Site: brandenburg
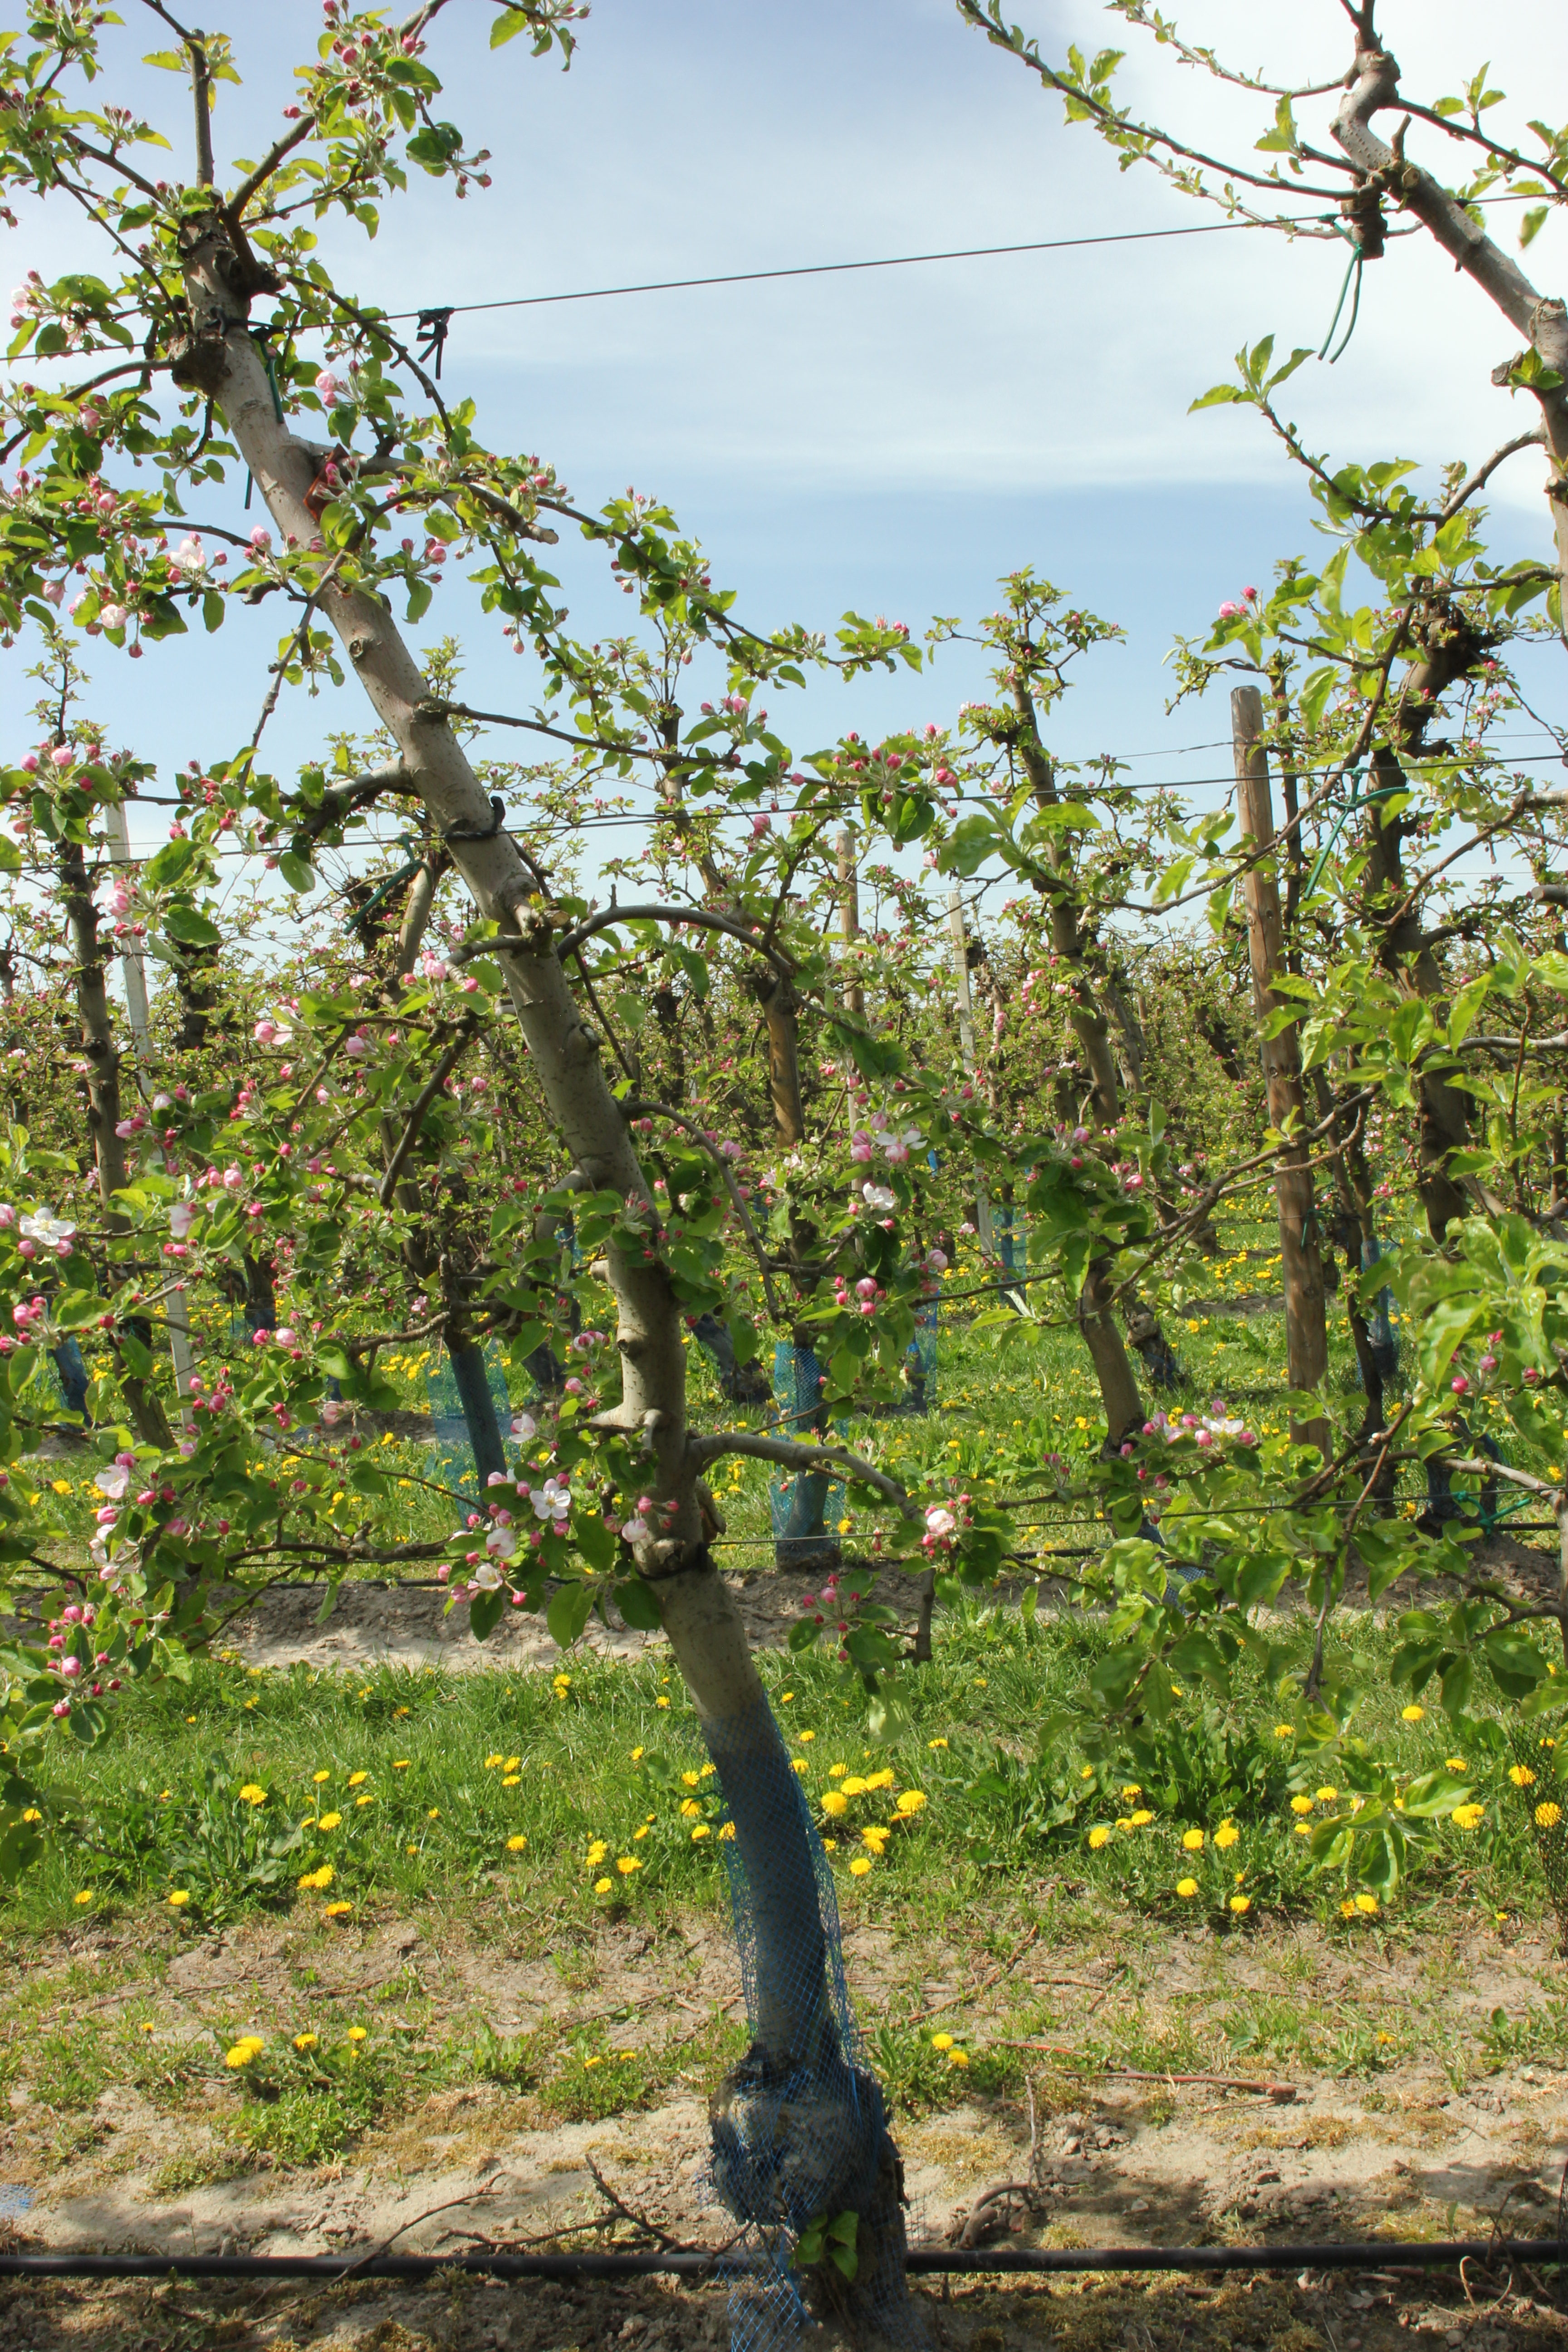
Growth stage (BBCH 57): Inflorescence emergence